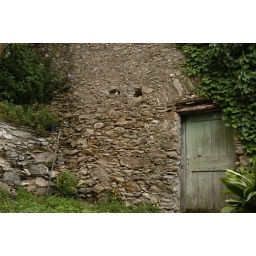
The peculiar green door in the wall 1